Lou Bega

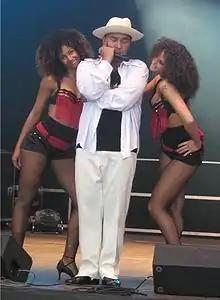
Bega on stage with backup dancers, 2009

Bega has appeared on stage for royals as well as international corporations. Bega was on "The Tonight Show with Jay Leno", "Ally McBeal", "MAD TV", "The Martin Short Show", "Motown Live", "Jenny Jones", "Queen Latifah", "Access Hollywood", and others. Bega was also the only artist to be asked to sing the same song twice on Germany's headlining show "Wetten, dass..?". On New Year's Eve 2007, he performed in Poland. He has been the MC at the American Music Awards, the Grammy Awards, the "Billboard" Radio Awards and at the Love Parade in Berlin. He also performed live on television on the "Ant and Dec's Saturday Night Takeaway" in the United Kingdom on 4 April 2015.